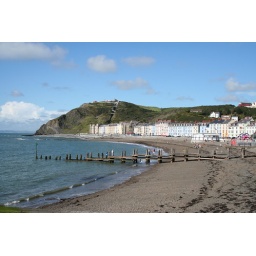
The view over Aber's main beach. Nice and bright and luckily some blue sky present